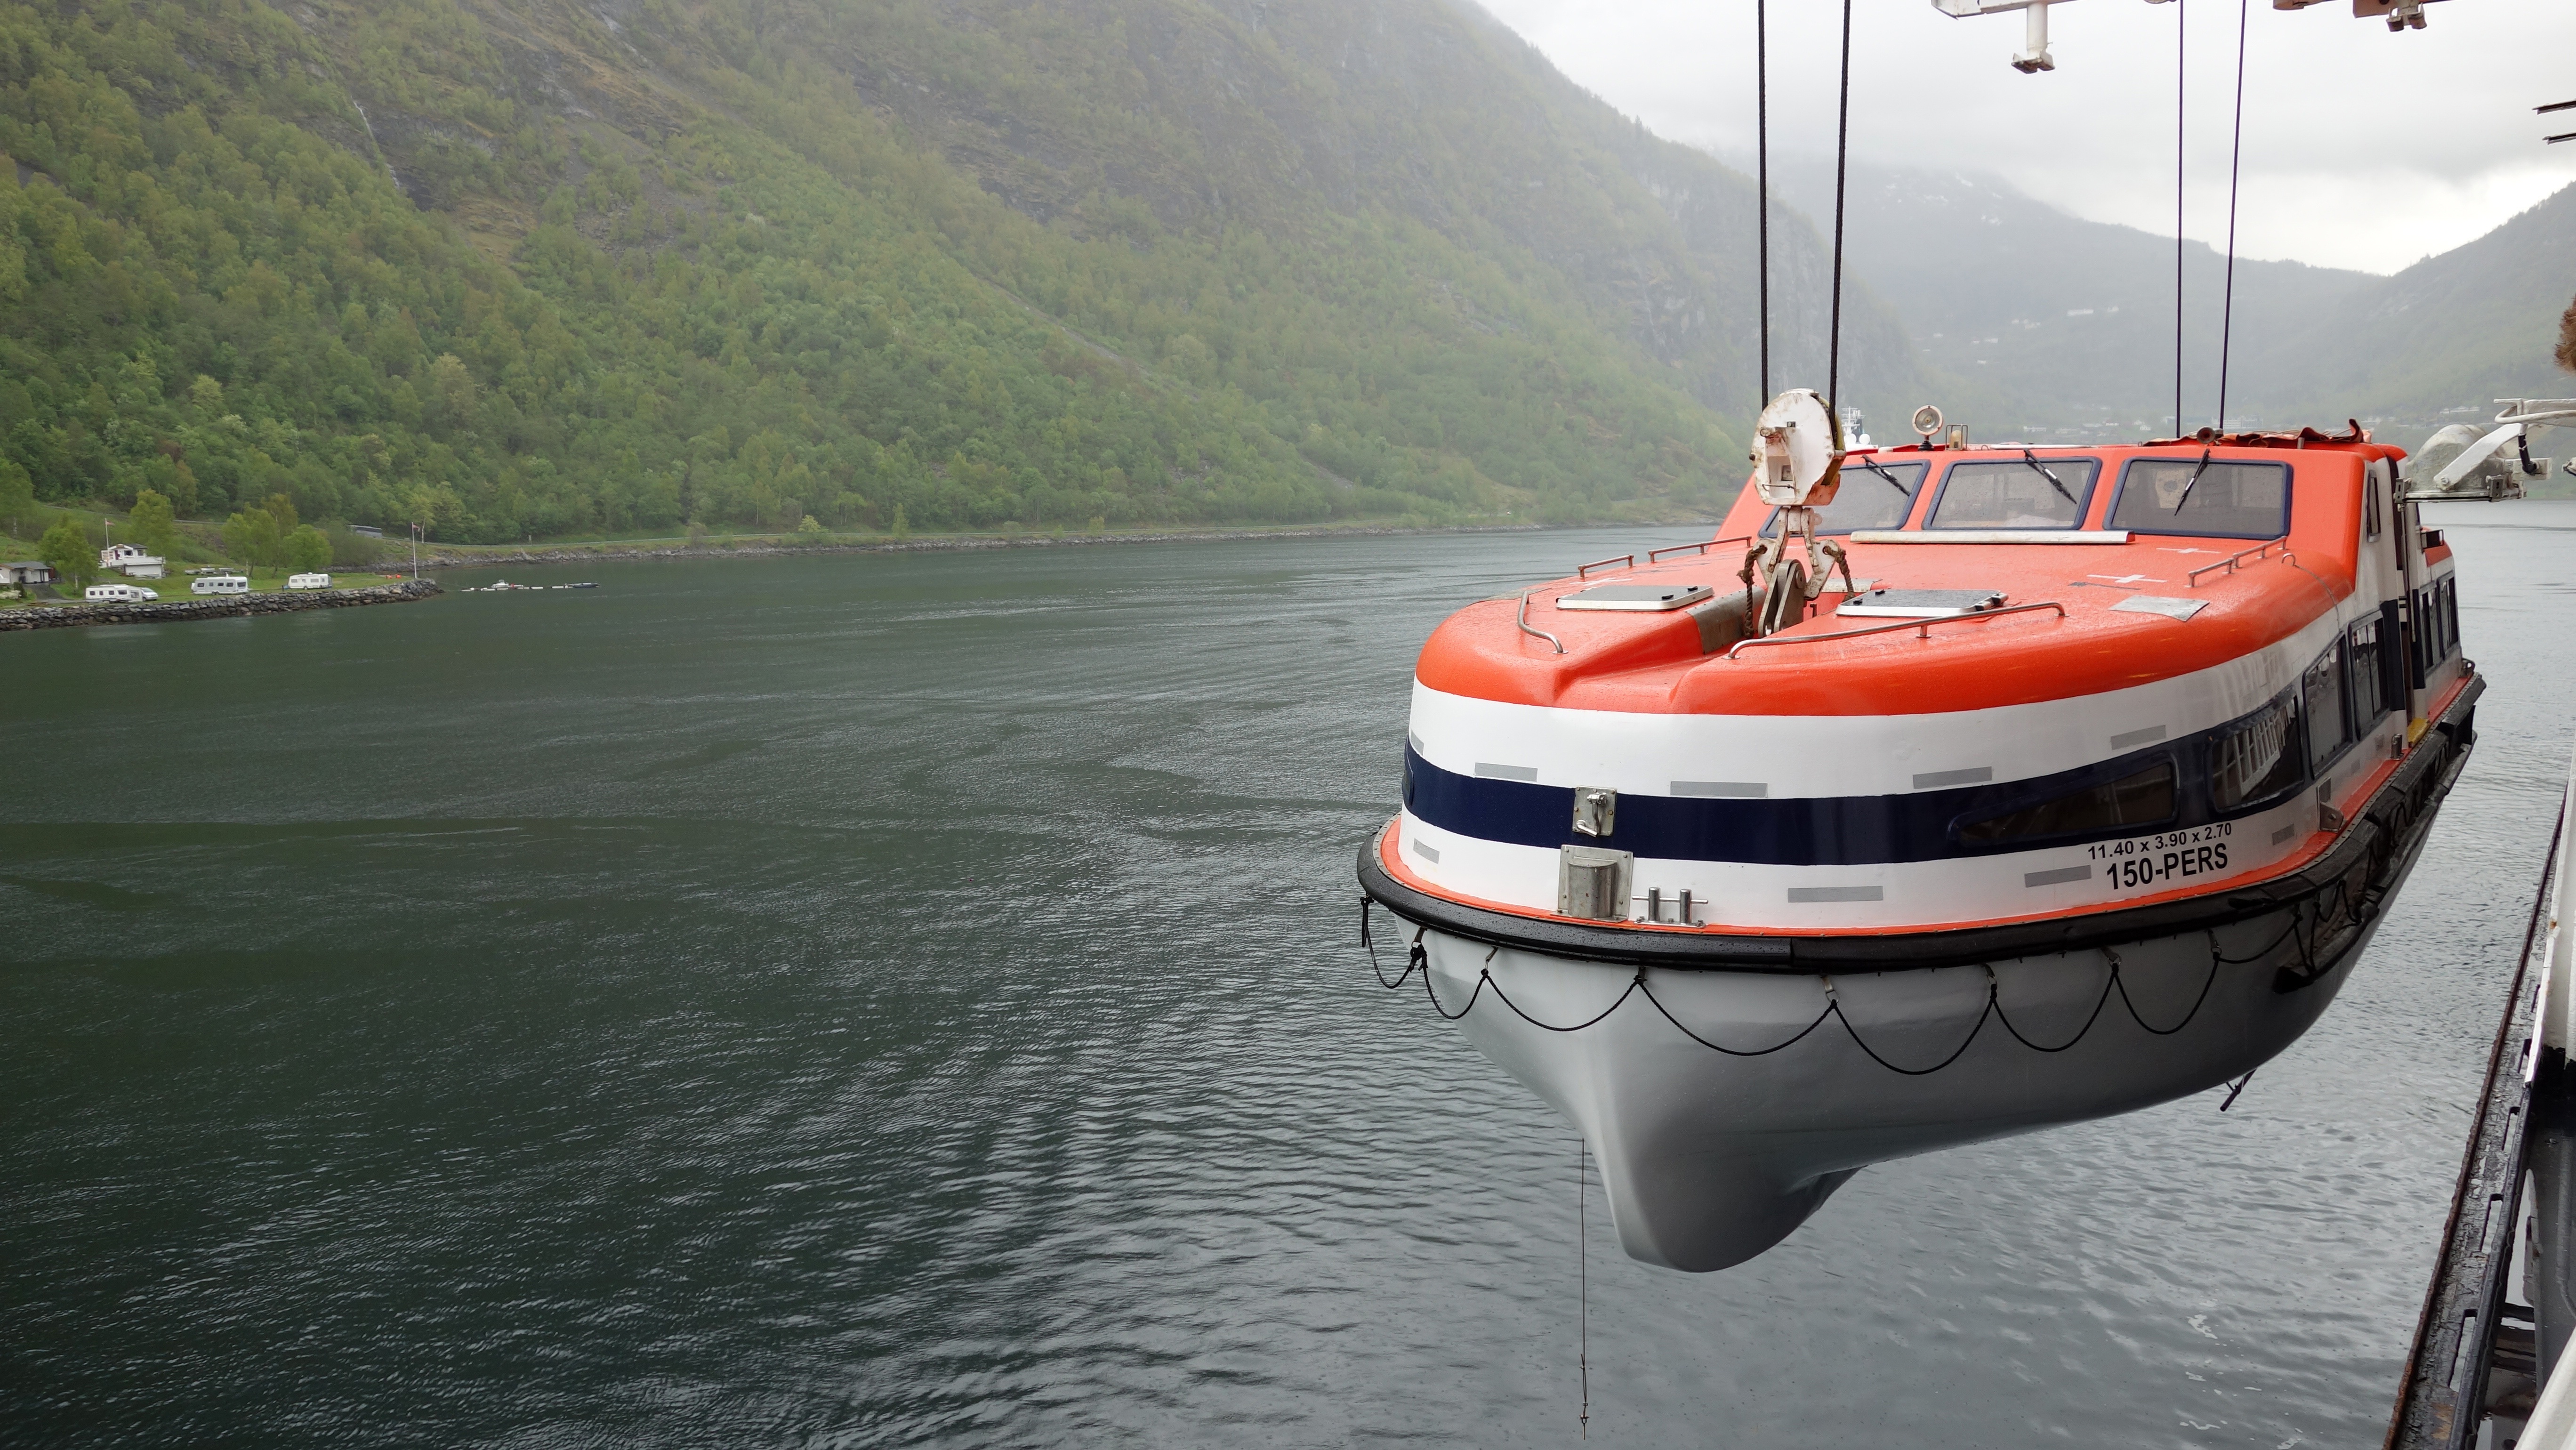
sea, water, boat, orange, vehicle, lifeboat, boating, safety, watercraft, ecosystem